The Automatic

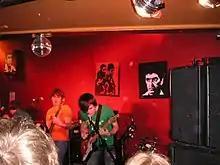
The Automatic on Camden Crawl in 2006

After touring with The Kooks in early 2006 the band released a second single "Raoul" on 27 March 2006 which reached a peak in the UK Singles Chart of No. 35. Album track "On The Campaign Trail" was issued as the b-side on the CD single, whilst "Trophy Wives" was released on the vinyl. "Raoul" received a large amount of airplay on MTV Two amongst other channels. The band travelled around the UK touring, promoting the single, and promoting their forthcoming album with instore signings.